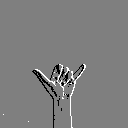
ASL letter: y